Cyclone Evan

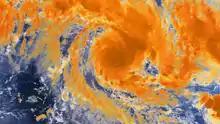
Enhanced infrared image of Evan on December 14

Cyclone Evan affected the independent state of Samoa between December 11 and 15, and was considered to be the worst tropical cyclone to affect Samoa, since Cyclone Val in 1991. After the system was named on December 12, the Samoan Deputy and Acting Prime Minister Fonotoe Pierre Lauofo, signed a Disaster Declaration which lasted for 48 hours and activated all disaster response provisions of the Samoan National Disaster Management Plan. During that day the Samoa Meteorology Division issued gale and storm force wind warnings and a hurricane watch for Samoa, while preparations for the system started with several people boarding up their homes. During the next day these preparations continued before the SMS issued a hurricane warning for Upolu, after marginal hurricane-force winds of were observed on Mount Fiamoe, Upolu.